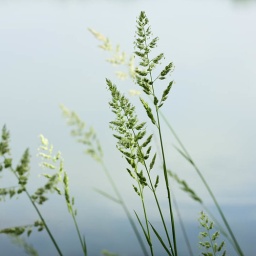
Reed Canary Grass plants in sunlight by lake with fog. McDowell Grove Forest Preserve,Naperville,Illinois